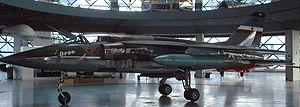
Le J-22 Orao est un avion militaire yougoslave. L'avion est le fruit d'un projet conjoint de la Yougoslavie et de la Roumanie dans les années 70. La version yougoslave est connue comme le SOKO J-22 Orao, tandis que la version roumaine est connue sous le nom de IAR-93 Vultur.
SOKO est un constructeur aéronautique basé à Mostar en Yougoslavie. SOKO faisait partie du complexe militaro-industriel yougoslave, son usine était située à proximité de l'aéroport de Mostar.